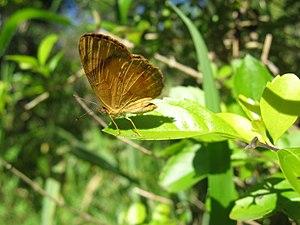
Tegosa claudina est une espèce d'insectes lépidoptères de la famille des Nymphalidae, de la sous-famille des Nymphalinae et du genre Tegosa.